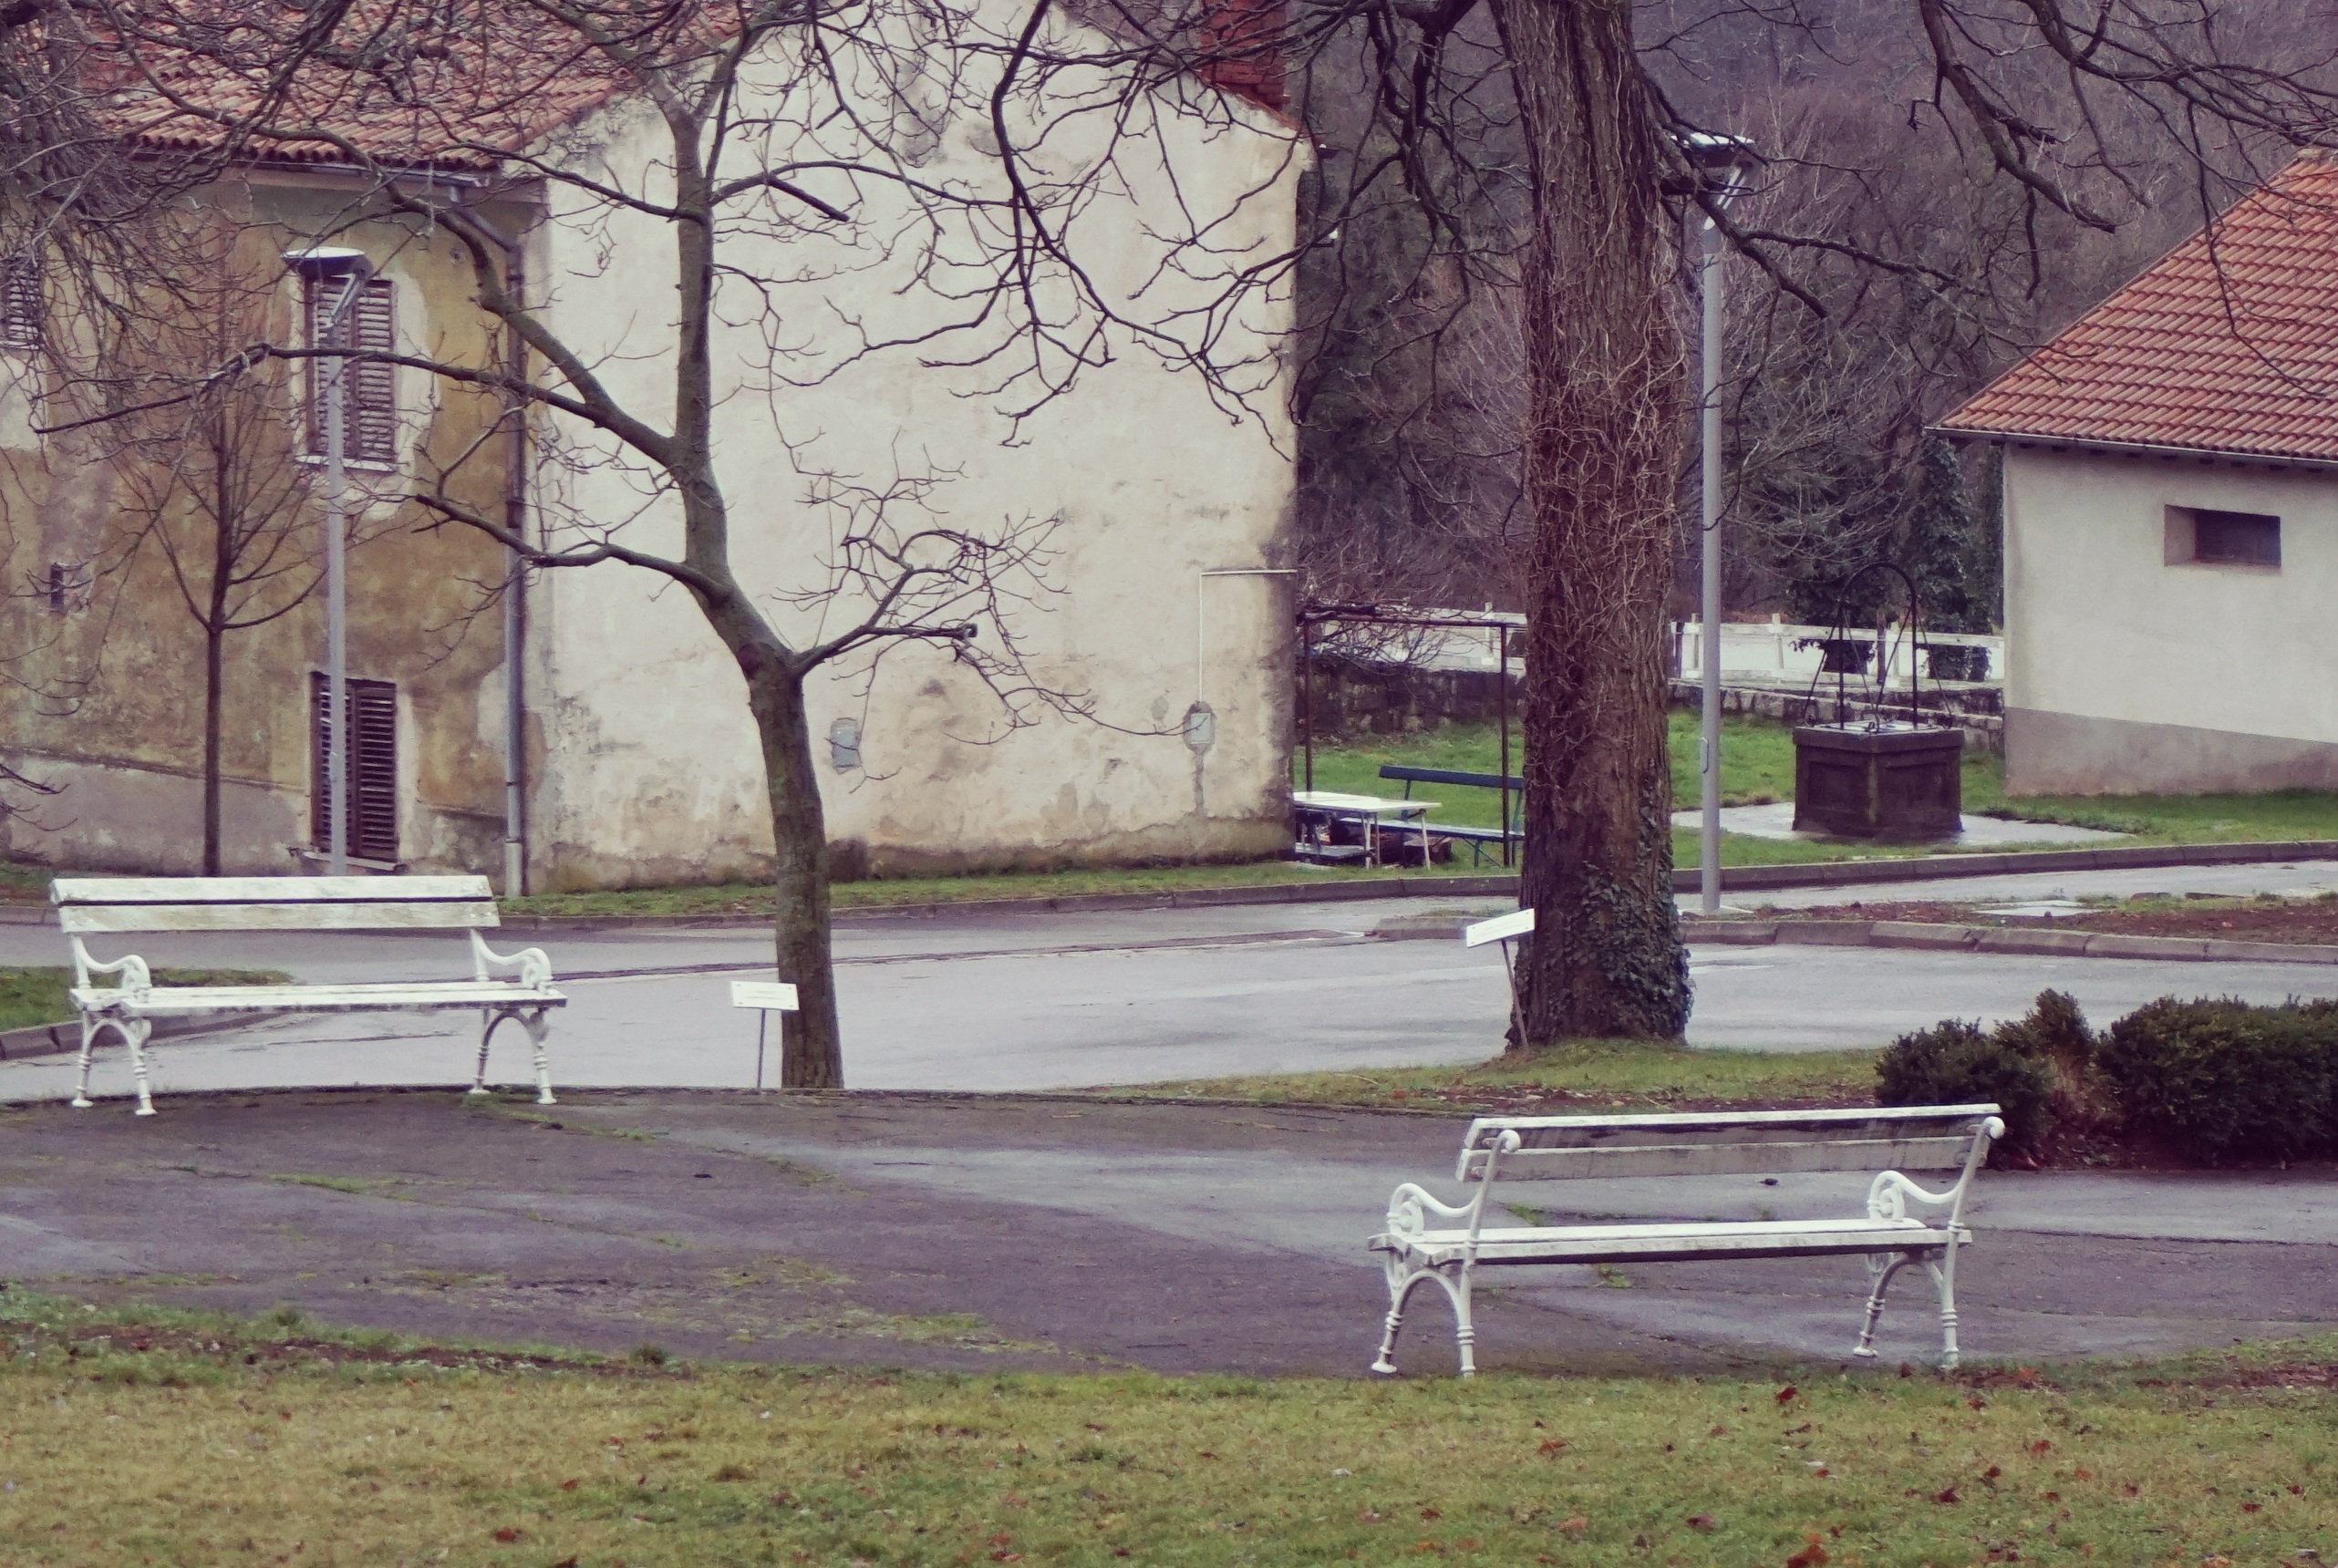
landscape, tree, outdoor, architecture, white, bench, street, vintage, house, town, building, city, home, wall, cityscape, travel, park, old house, promenade, rural area, urban area, beautiful bench